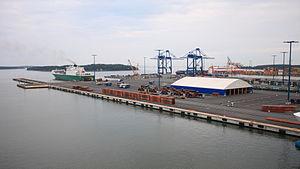
Le port de Vuosaari est un terminal portuaire du port d'Helsinki situé dans le quartier Vuosaari à Helsinki.
Le terminal Hansa est un terminal maritime du Port de Vuosaari qui se trouve dans le quartier Vuosaari d'Helsinki en Finlande.